Asilisaurus

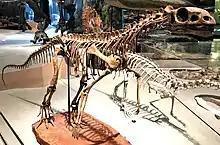
Skeletal reconstruction of "Asilisaurus kongwe" on display at the Burke Museum of Natural History and Culture in Seattle.

The overall skull was short, with a small nasal opening and a large and round orbit. The premaxilla is large and primarily toothless, with a sharp lower edge converging towards a pointed front tip. There is only a single tooth at the rear of the bone, near the contact with the maxilla. Other basal dinosauromorphs (even other silesaurids) had teeth along the entirety of the premaxilla. Other aspects, such as the shape of the posterodorsal process and the loose contact between adjacent premaxillae, are similar to other silesaurids. This is also the case with the palatal process of the maxilla, which has a flat surface separated from the rest of the bone via a ridge and pit. However, "Asilisaurus"'s palatal process of the maxilla is much taller than other silesaurids. The antorbital fossa of the maxilla is shallow and poorly defined. There were at least 10 teeth in the maxilla, possibly up to 12 assuming that the rear part of the maxilla (which was not preserved) was similar to that of "Silesaurus" and "Sacisaurus". Like other silesaurids, the teeth were ankylothecodont, set in sockets but also fused to the bone through small ridges. The teeth are conical, pointed, and slightly recurved. Some specimens' teeth have poorly developed serrations, while others are more prominent.